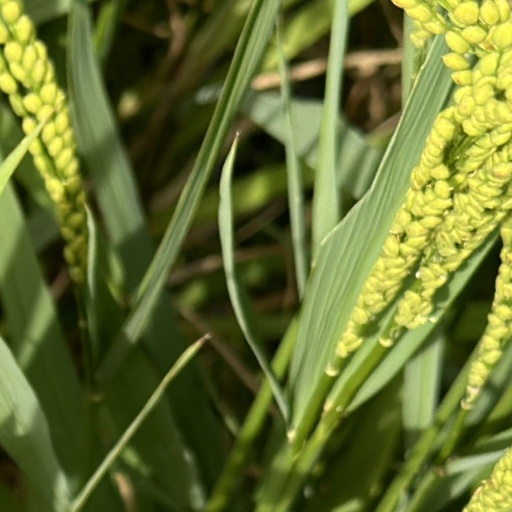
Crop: rice